Tängelgårda stones

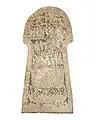
Tängelgårda I

The Lärbro Tängelgårda stones are a group of four Gotland stones in the Swedish History Museum Stockholm, of which three, numbers I, III, and IV are image stones. The best known of these, Tängelgårda I, includes scenes that have been interpreted in terms of the cult of Odin. The stones were found together at a site in Lärbro parish, and are believed to have been re-used to enclose a grave.